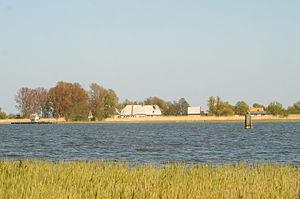
Görmitz est une petite île dans la baie d'Achterwasser de l'île d'Usedom. C'est une réserve naturelle.